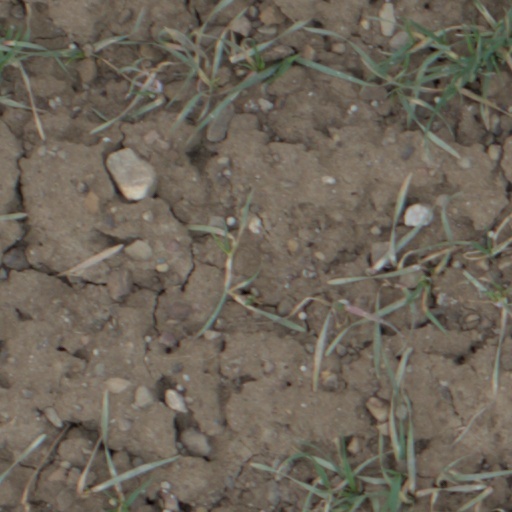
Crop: wheat